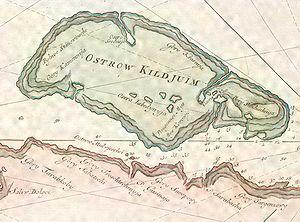
L'île Kildine est une petite île de la mer de Barents, elle est située au large des côtes russes, à environ 120 km de la frontière avec la Norvège. L'île Kildine dépend administrativement de l'oblast de Mourmansk, dans le district fédéral du Nord-Ouest, en Russie.